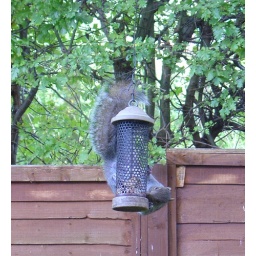
on the bird feeder in the apple tree - he slides down the wire to get to it, cheeky thing!